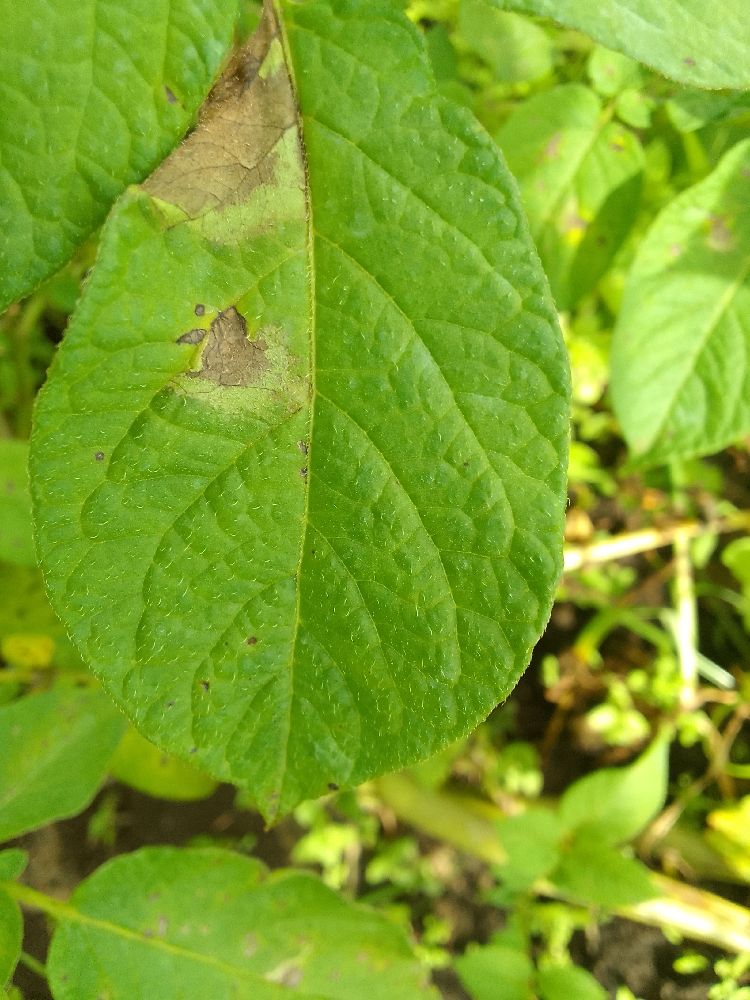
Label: Late blight